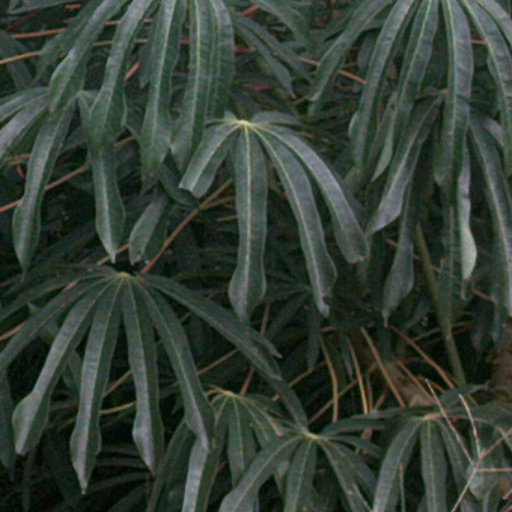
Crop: cassava